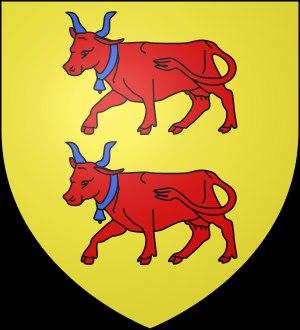
Dans la mythologie basque, Behigorri ou Beigorri est un génie qui vit dans les grottes et dans les gouffres. Dans plusieurs récits, on dit de lui qu'il entraîne dans son antre ceux qui tentent de s'approcher pour l'amener chez eux. Parfois, il fait une apparition sur terre et on dit également, lorsqu'il entraîne dans sa grotte, une jeune fille dans la majorité des cas, qu'il s'agissait de Mari.
La crise de succession de la Bigorre est un conflit de la fin du XIIIᵉ siècle entre plusieurs prétendants. Il débute en 1255 avec la mort de la comtesse Pétronille de Bigorre et se termine en 1302 avec l’annexion de la Bigorre par Philippe le Bel, roi de France.
"La dynastie Centulle donne au pays son blason, décrit comme suit en termes héraldiques : ""D'or aux deux vaches de gueules, accornées, colletées et clarinées d'azur, passant l'une sur l'autre."" Ses armes seront reprises par les dynasties suivantes et demeurent encore aujourd'hui celles du Béarn.
Le Béarn est un territoire qui occupe une partie du versant nord-ouest des Pyrénées. Son histoire débute sous l'occupation romaine de l'Aquitania. Pline l'Ancien mentionne en l'an 77 le peuple des Venarni dans son Histoire naturelle. Le Béarn s'organise comme cité antique au début du Vᵉ siècle, puis comme vicomté à partir du IXᵉ siècle. Le Béarn accède au statut de principauté souveraine sous Gaston Fébus en 1347. Les princes béarnais jouent un rôle actif dans le contrôle du piémont pyrénéen, s'alliant à la maison de Foix, puis accédant à la couronne de Navarre. En 1589, le prince béarnais Henri devient roi de France et de Navarre. C'est en 1620 que son fils — Louis XIII — rattache la principauté au royaume de France suite à une expédition militaire. La nouvelle province française garde alors une large part d'autonomie jusqu'à la Révolution française, avant de se fondre dans l'actuel département des Pyrénées-Atlantiques.
Aymon ou Aimon II de Genève, mort le 18 novembre 1280 à Marsan, est comte de Genève de 1265 à 1280, à la suite de son père Rodolphe de Genève.
Le département des Basses-Pyrénées a été créé à la Révolution française, le 4 mars 1790, en application de la loi du 22 décembre 1789, à partir du Béarn, des trois provinces basques, auxquelles on peut ajouter les villes de Bayonne et de Bidache et une vingtaine de communes gasconnes.